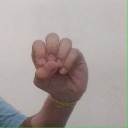
अक्षर: उ